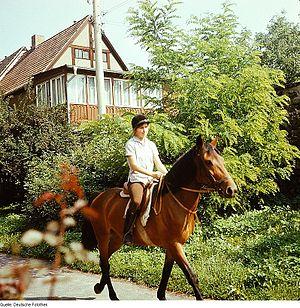
La place des femmes dans l'équitation a connu une nette évolution sociétale. Jusqu'au XXᵉ siècle, dans la plupart des pays eurasiatiques et africains, puis nord et sud-américains, le cheval est un symbole militaire et viril, associé aux hommes tant pour les besoins des guerres que pour ceux du travail quotidien. Les soins des équidés sont aussi dévolus aux hommes. Les Scythes, en particulier les Sarmates, pratiquent vraisemblablement une équitation mixte durant l'Antiquité, par opposition aux civilisations greco-romaines.
L'histoire du cheval au XXᵉ siècle est marquée par un profond changement dans la relation entre l'humain et le cheval. Dans les pays développés, l'animal militaire et utilitaire du début du siècle voit son utilisation réorientée vers le loisir et la compétition sportive. Dans cette époque d'un des trois grands bouleversements de cette relation, Jean-Pierre Digard voit une rupture majeure de l'histoire des sociétés humaines. Le statut utilitaire du cheval existait depuis le Néolithique. Les conséquences de cette rupture se manifestent notamment en termes de cadre et de rythme de vie.